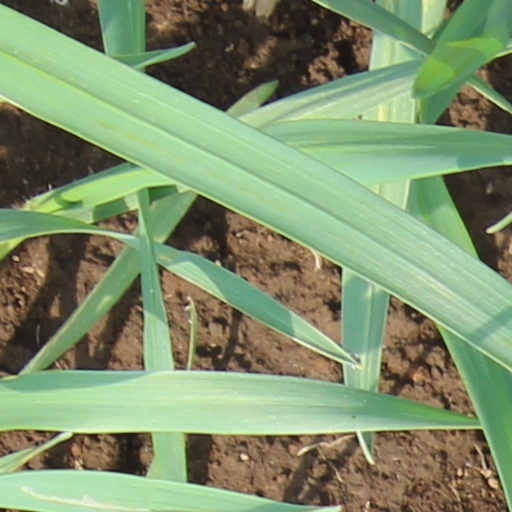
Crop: wheat